Monster Mythology

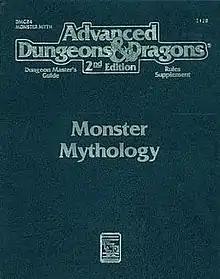

Monster Mythology, published by TSR in 1992, is a sourcebook about non-human deities that can be used in fantasy role-playing games using the second edition rules for "Advanced Dungeons & Dragons" ("AD&D").